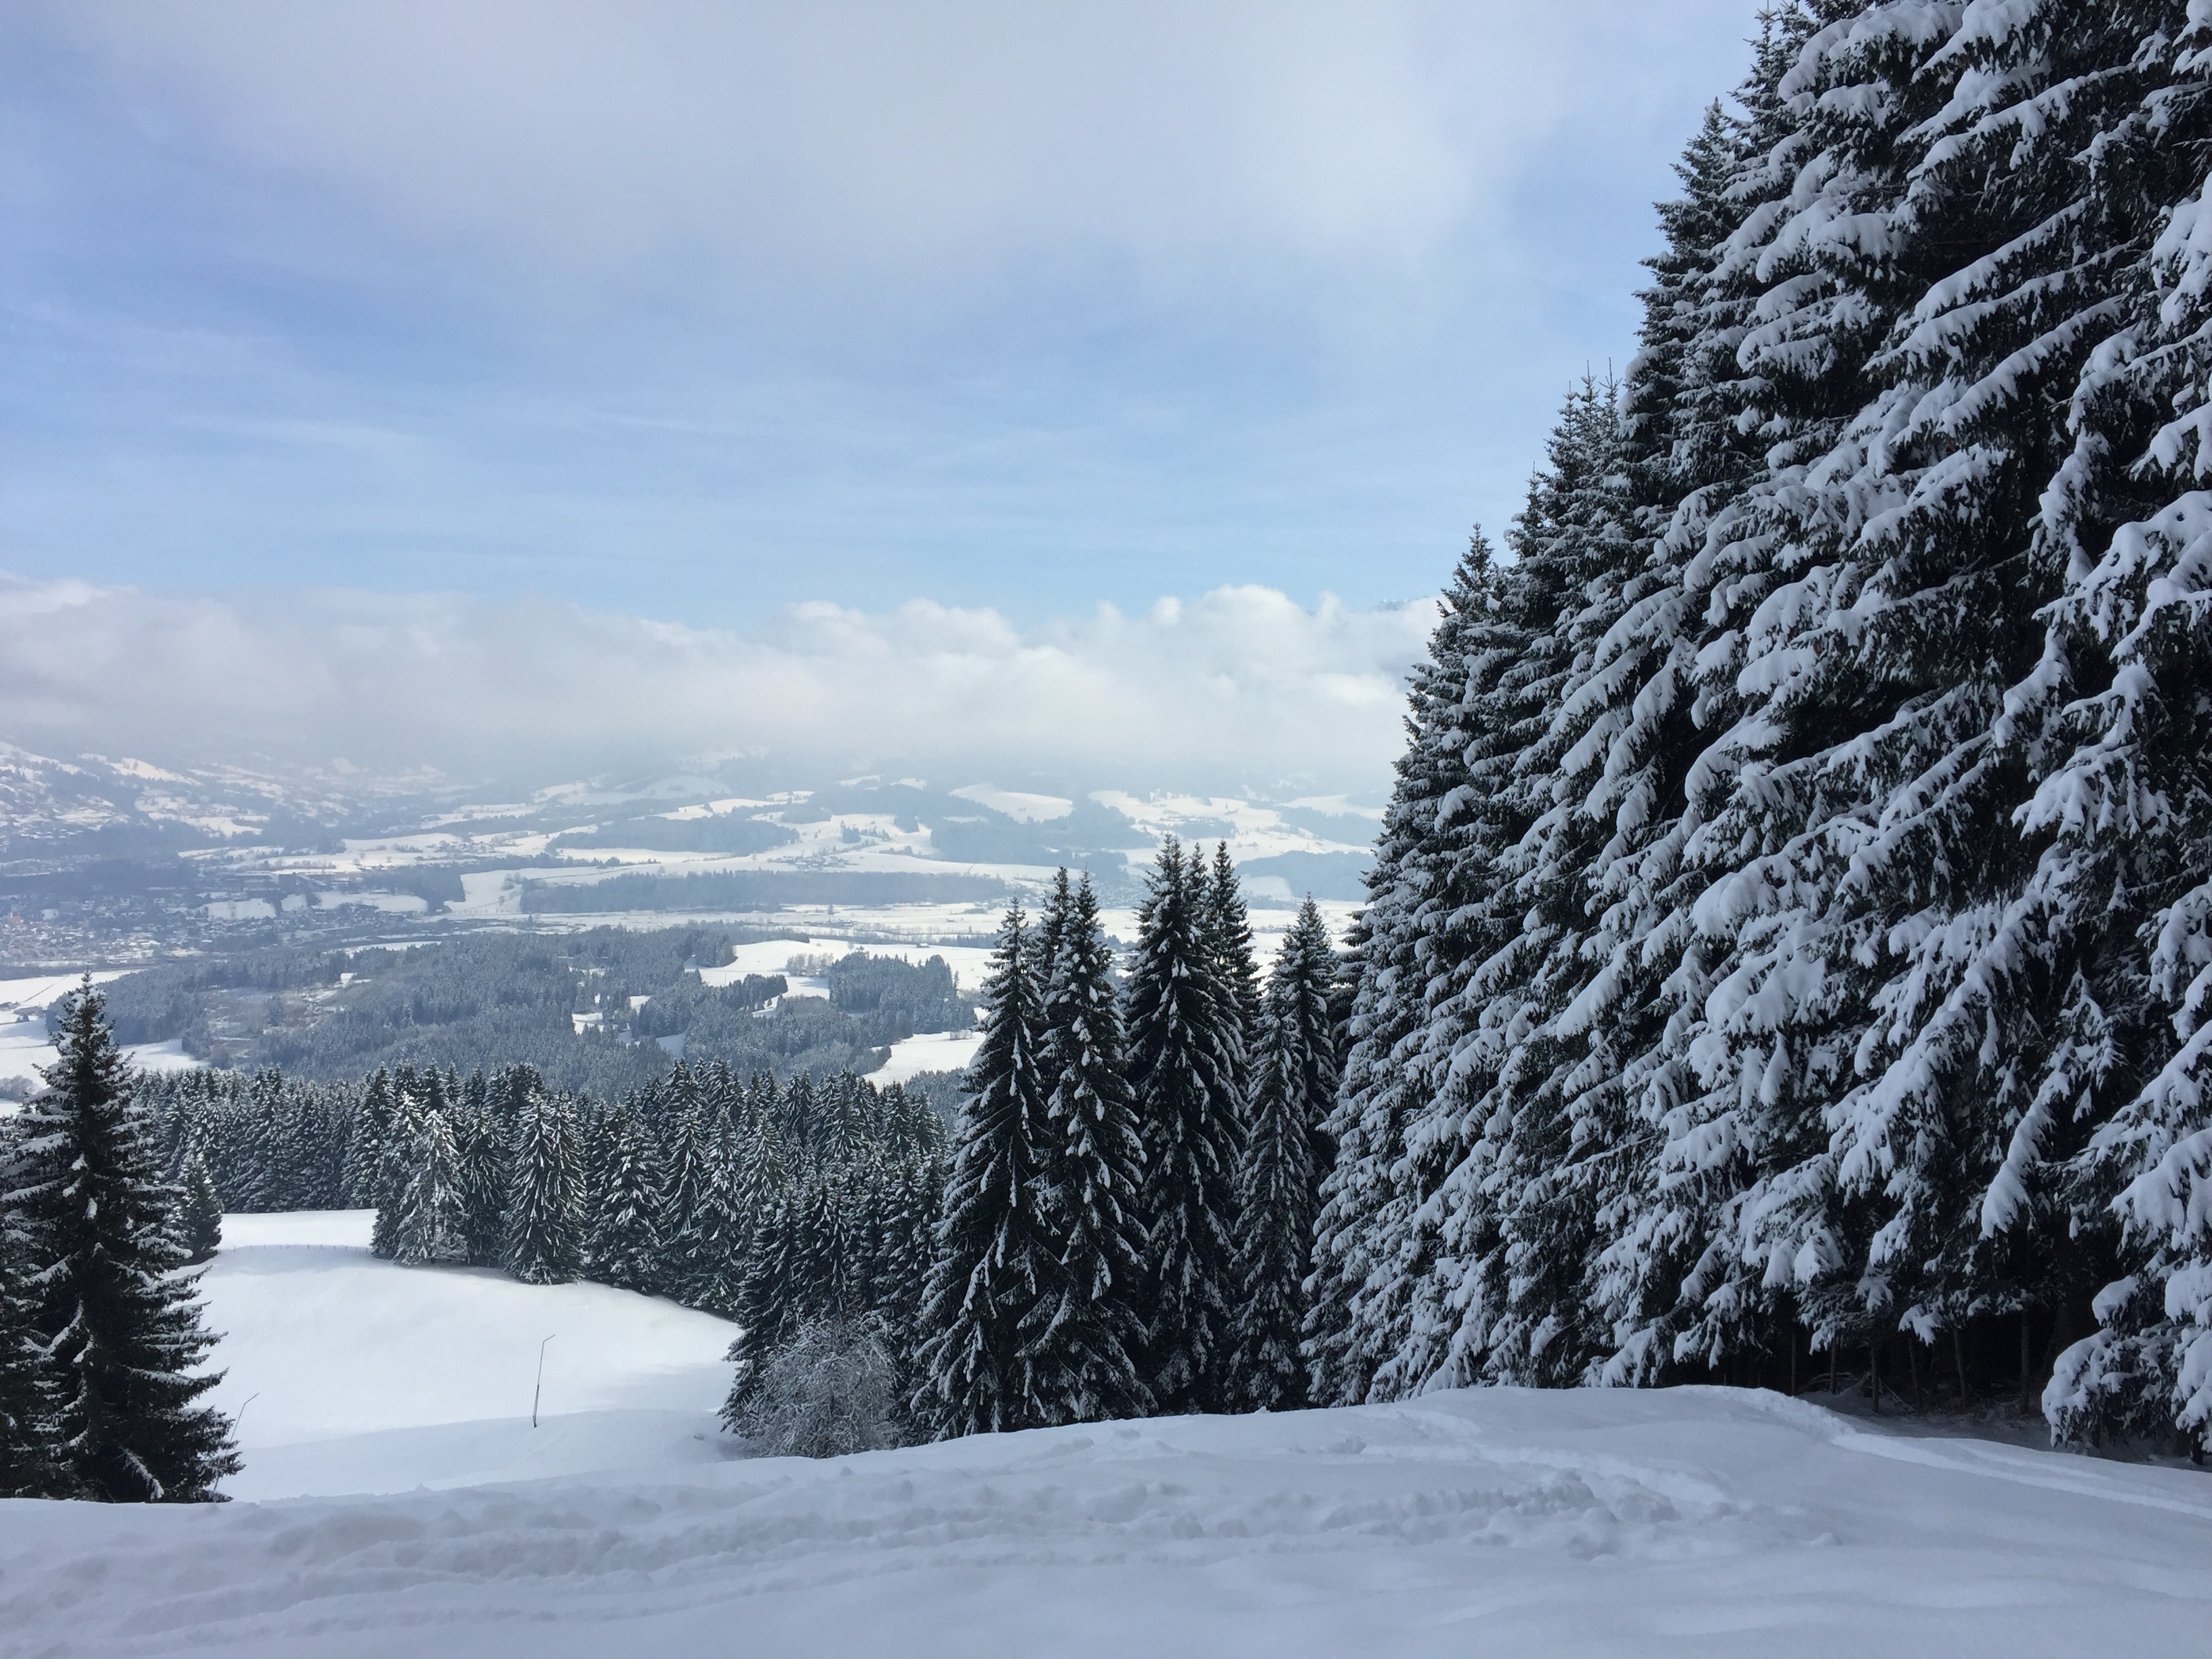
landscape, tree, nature, mountain, snow, winter, frost, mountain range, weather, season, trees, mountains, alps, footwear, piste, mountainous landforms, geological phenomenon